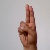
The image shows a hand gesture representing the letter 'U' in Indian Sign Language.